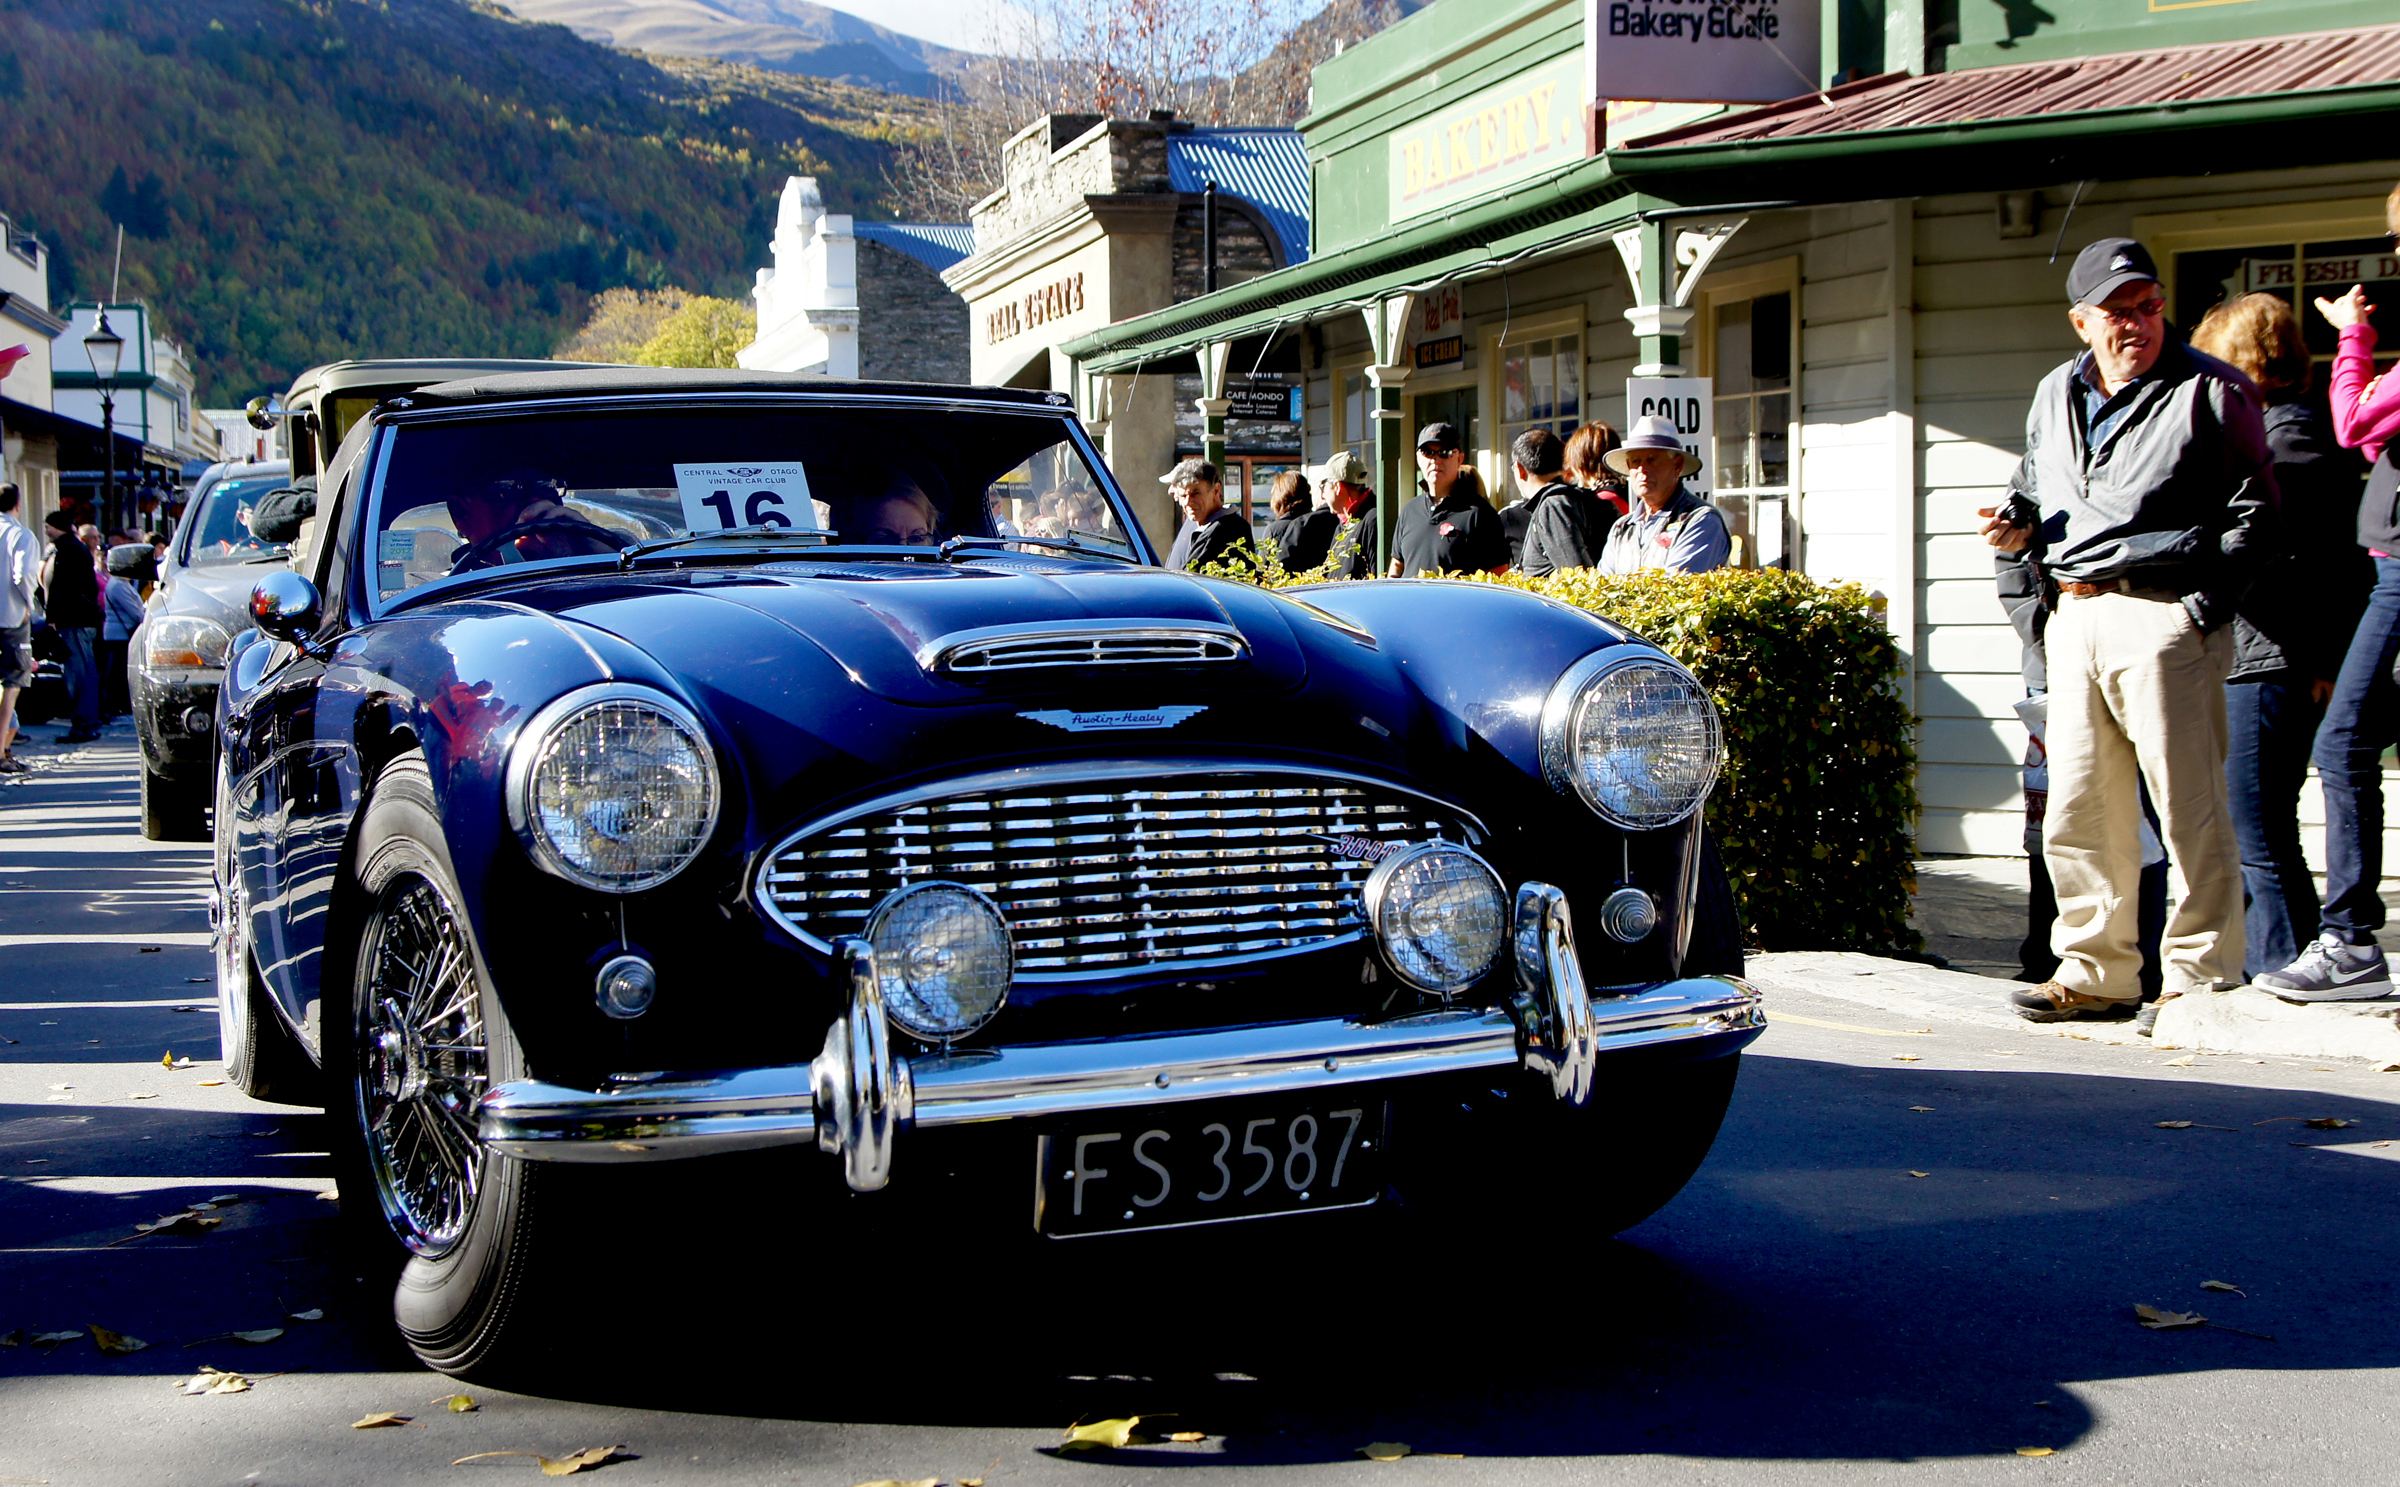
car, vehicle, classic car, sports car, vintage car, race car, cars, carshow, classiccars, vintagecars, autoshows, carparade, vintangecarclubs, carsrestored, austin, austinhealey, antique car, land vehicle, automotive design